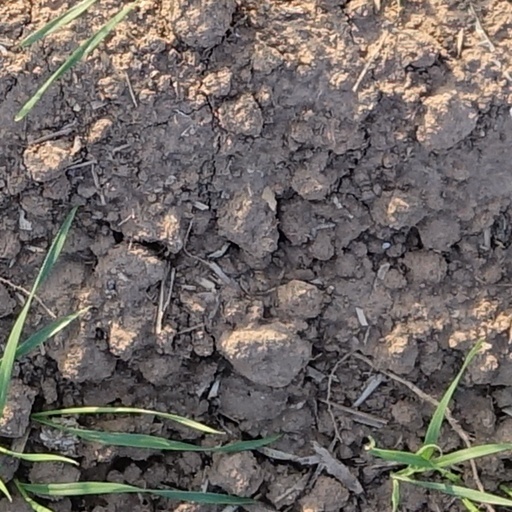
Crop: wheat